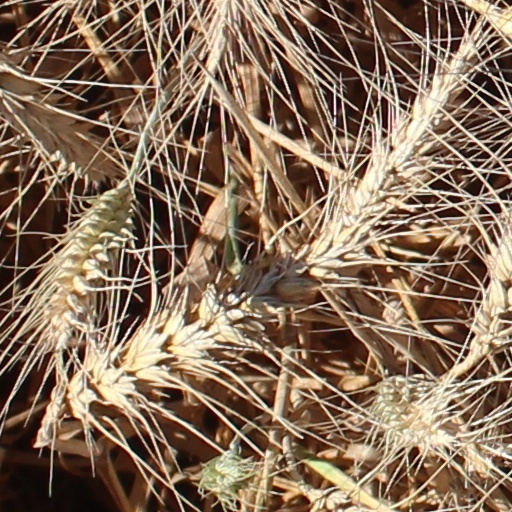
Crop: wheat